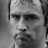
Emotion: sad